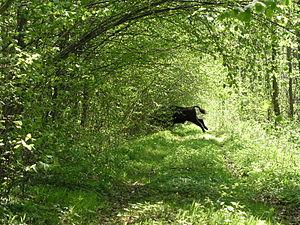
La 2ᵉ session du Comité du patrimoine mondial a eu lieu du 5 septembre 1978 au 8 septembre 1978 à Washington, aux États-Unis.
Cet article recense les sites inscrits au patrimoine mondial en Biélorussie.
La 3ᵉ session du Comité du patrimoine mondial a eu lieu du 22 octobre 1979 au 26 octobre 1979 à Louxor, en Égypte.